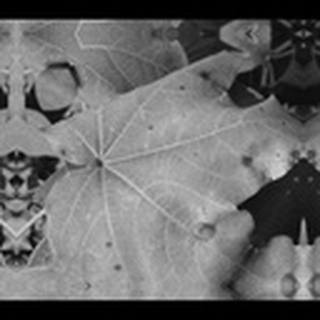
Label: cotton_target_spot